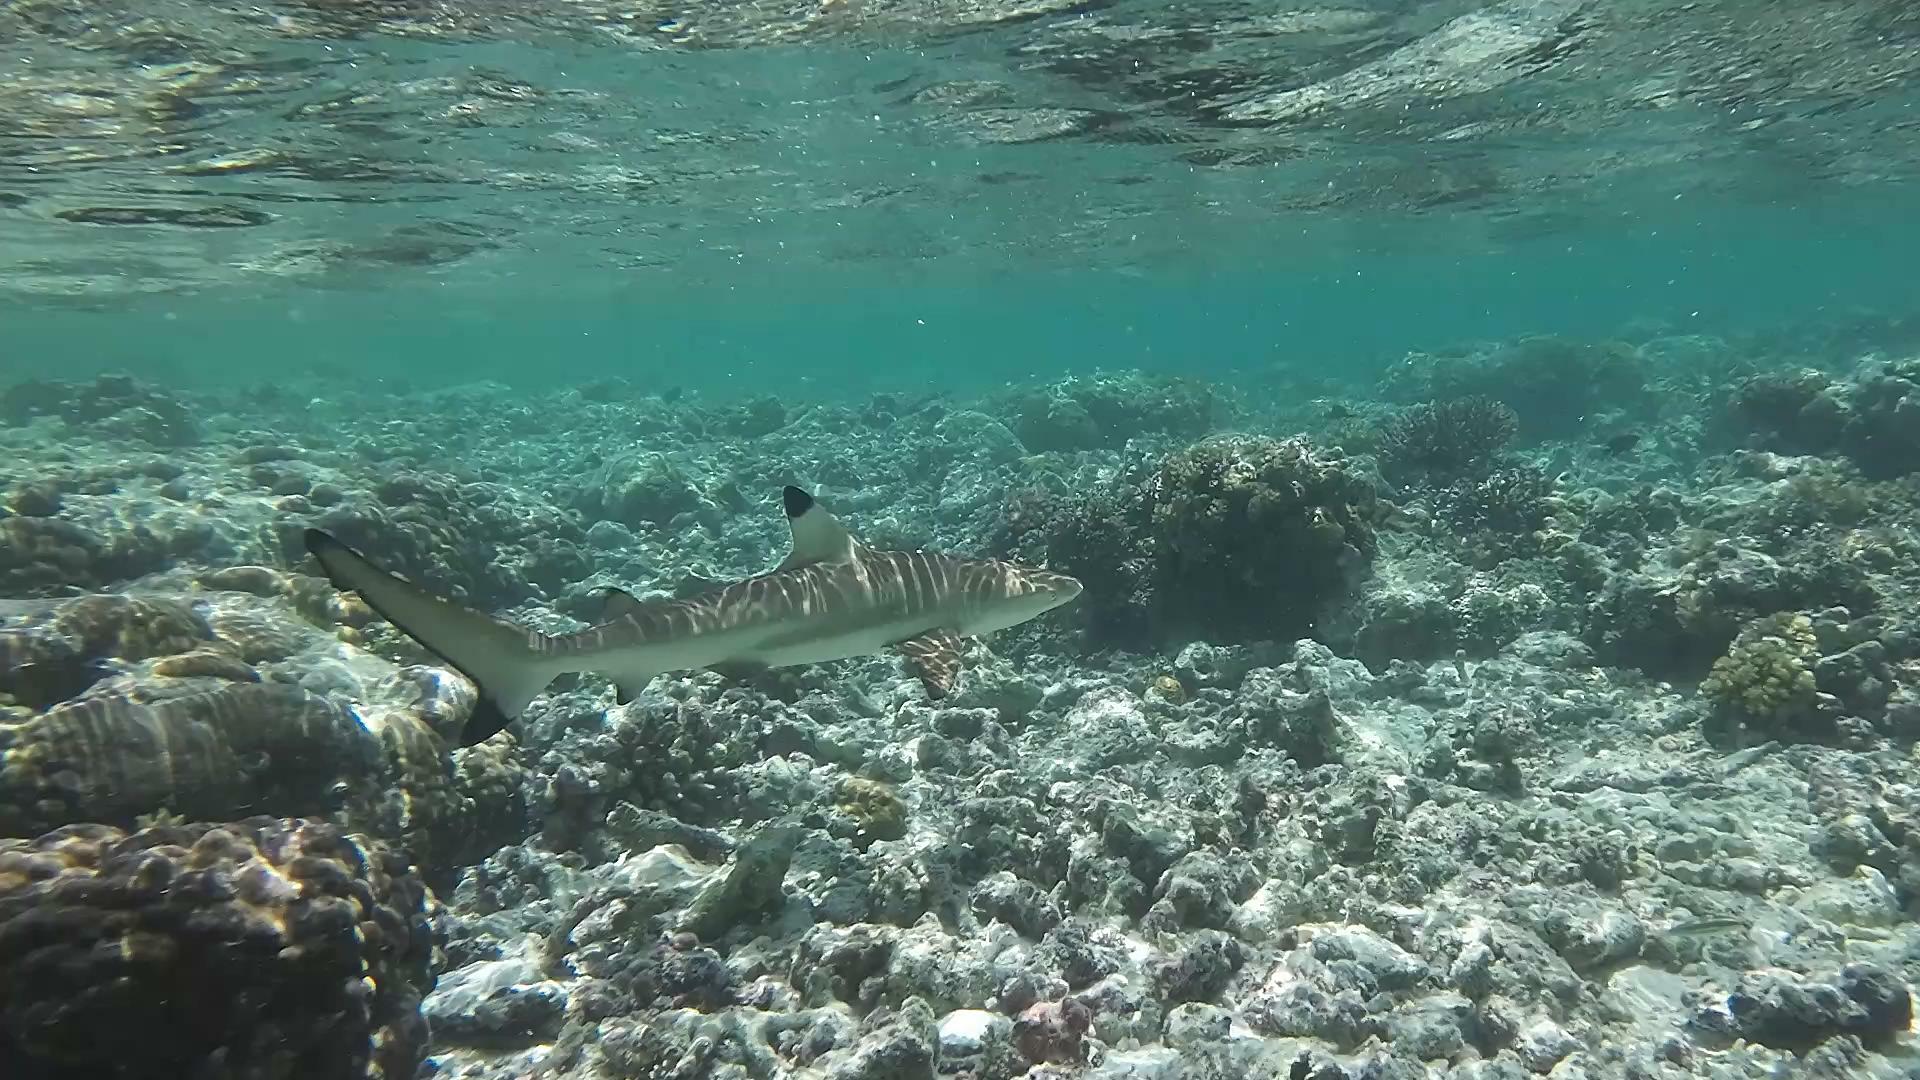
Carcharhinus melanopterus (Blacktip Reef Shark)